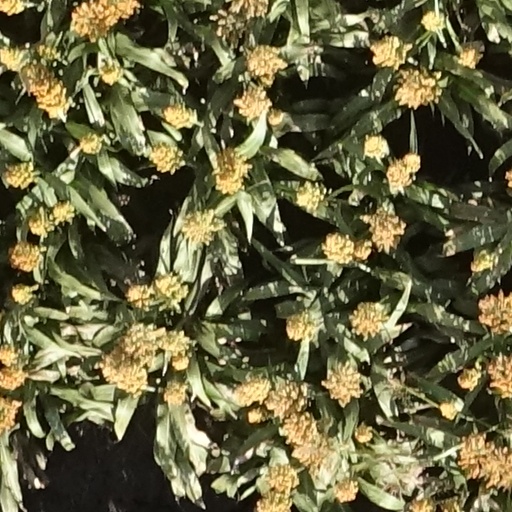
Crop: sorghum